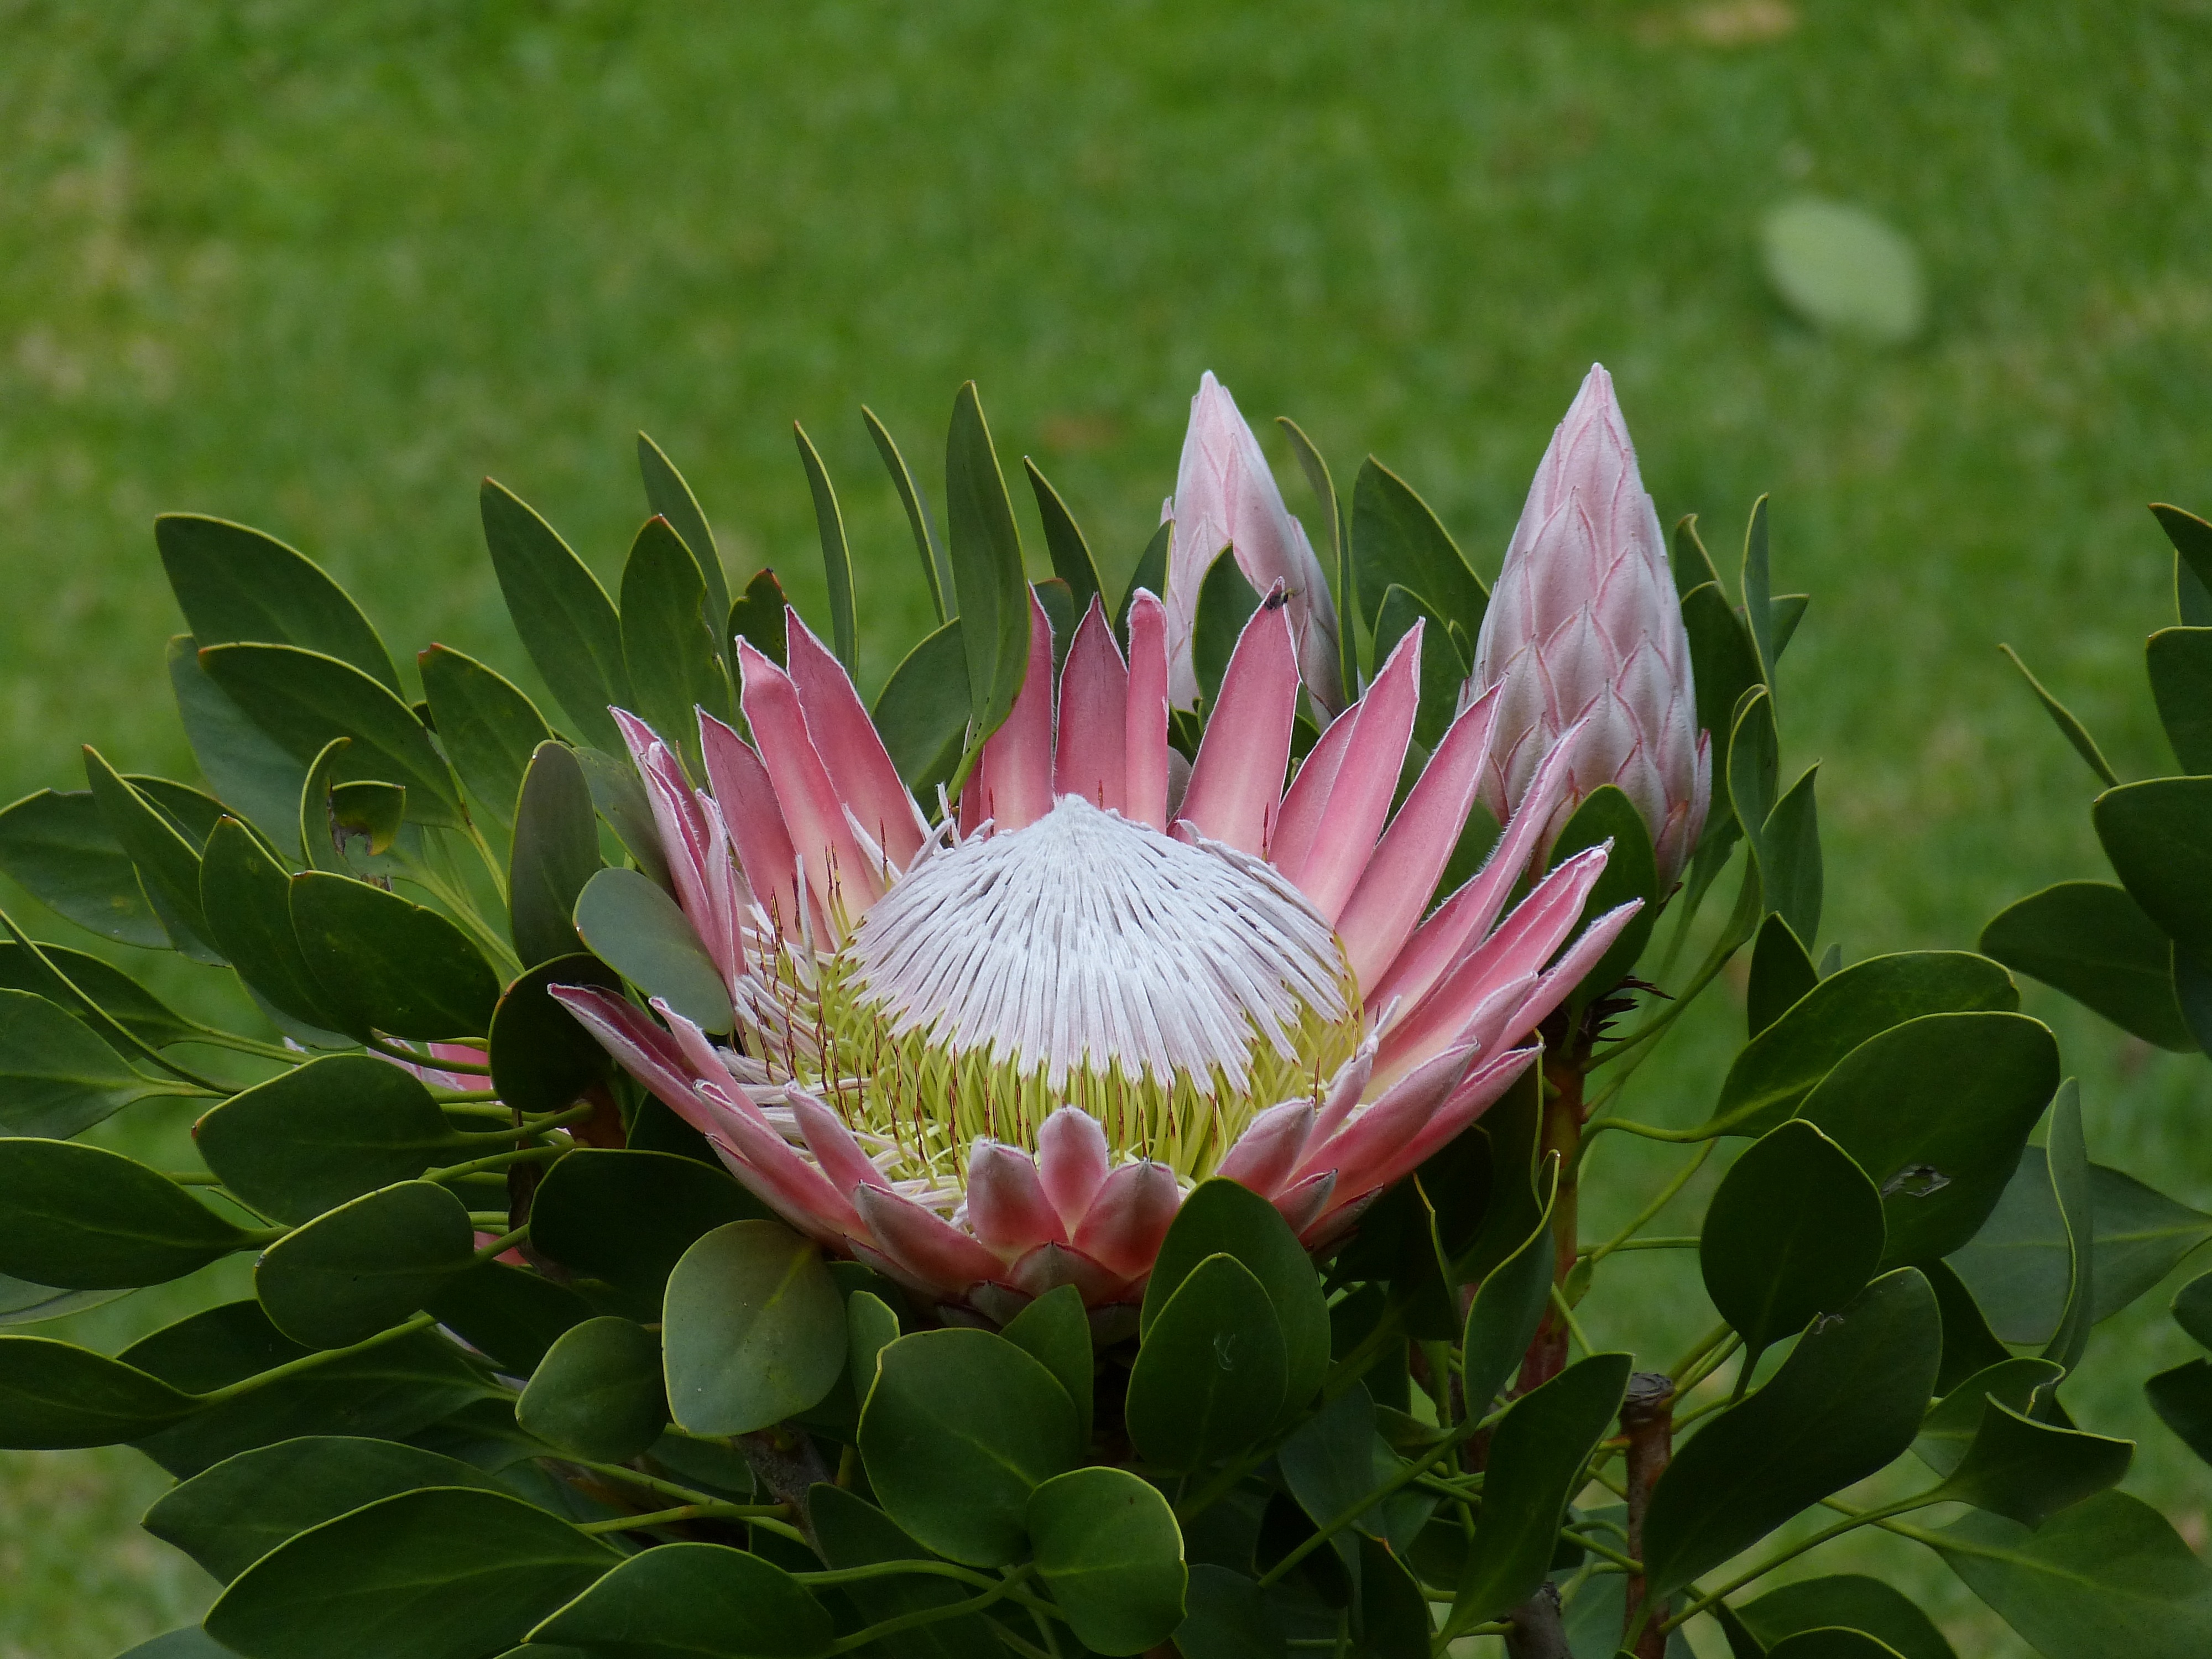
blossom, plant, flower, petal, bloom, spring, botany, garden, aquatic plant, flora, protea, bud, south africa, flowering plant, king protea, garden route, land plant, proteales